Niki de Saint Phalle

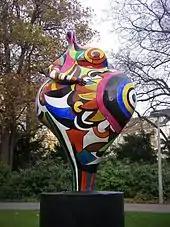

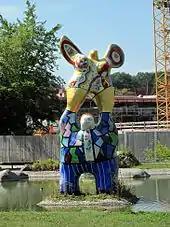

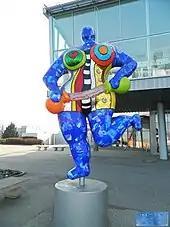
"Blue Nana" (2000)

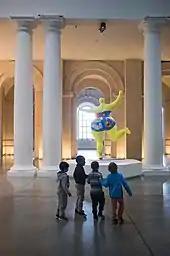
"Nana Dansante (jaune)" ("Dancing Nana (Yellow)")

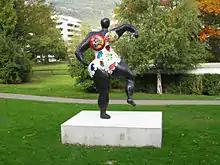
A black "Nana"

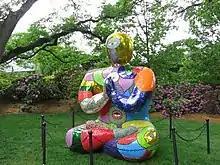
"Buddha" (1999)

Saint Phalle next explored the various roles of women, in what would develop into her best-known and most prolific series of sculptures. She started making life-size dolls of women, such as brides and mothers giving birth, monsters, and large heads. Initially, they were made of soft materials, such as wool, cloth, and papier-mâché, but they soon evolved into plaster over a wire framework and plastic toys, some painted all white.